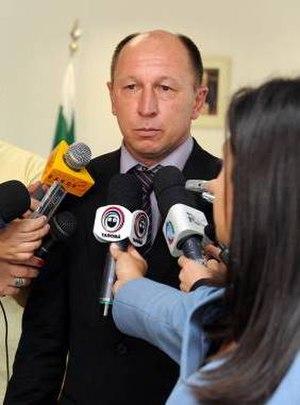
Alcindo Sartori, plus communément appelé Alcindo, est un footballeur brésilien né le 21 octobre 1967 à Medianeira.